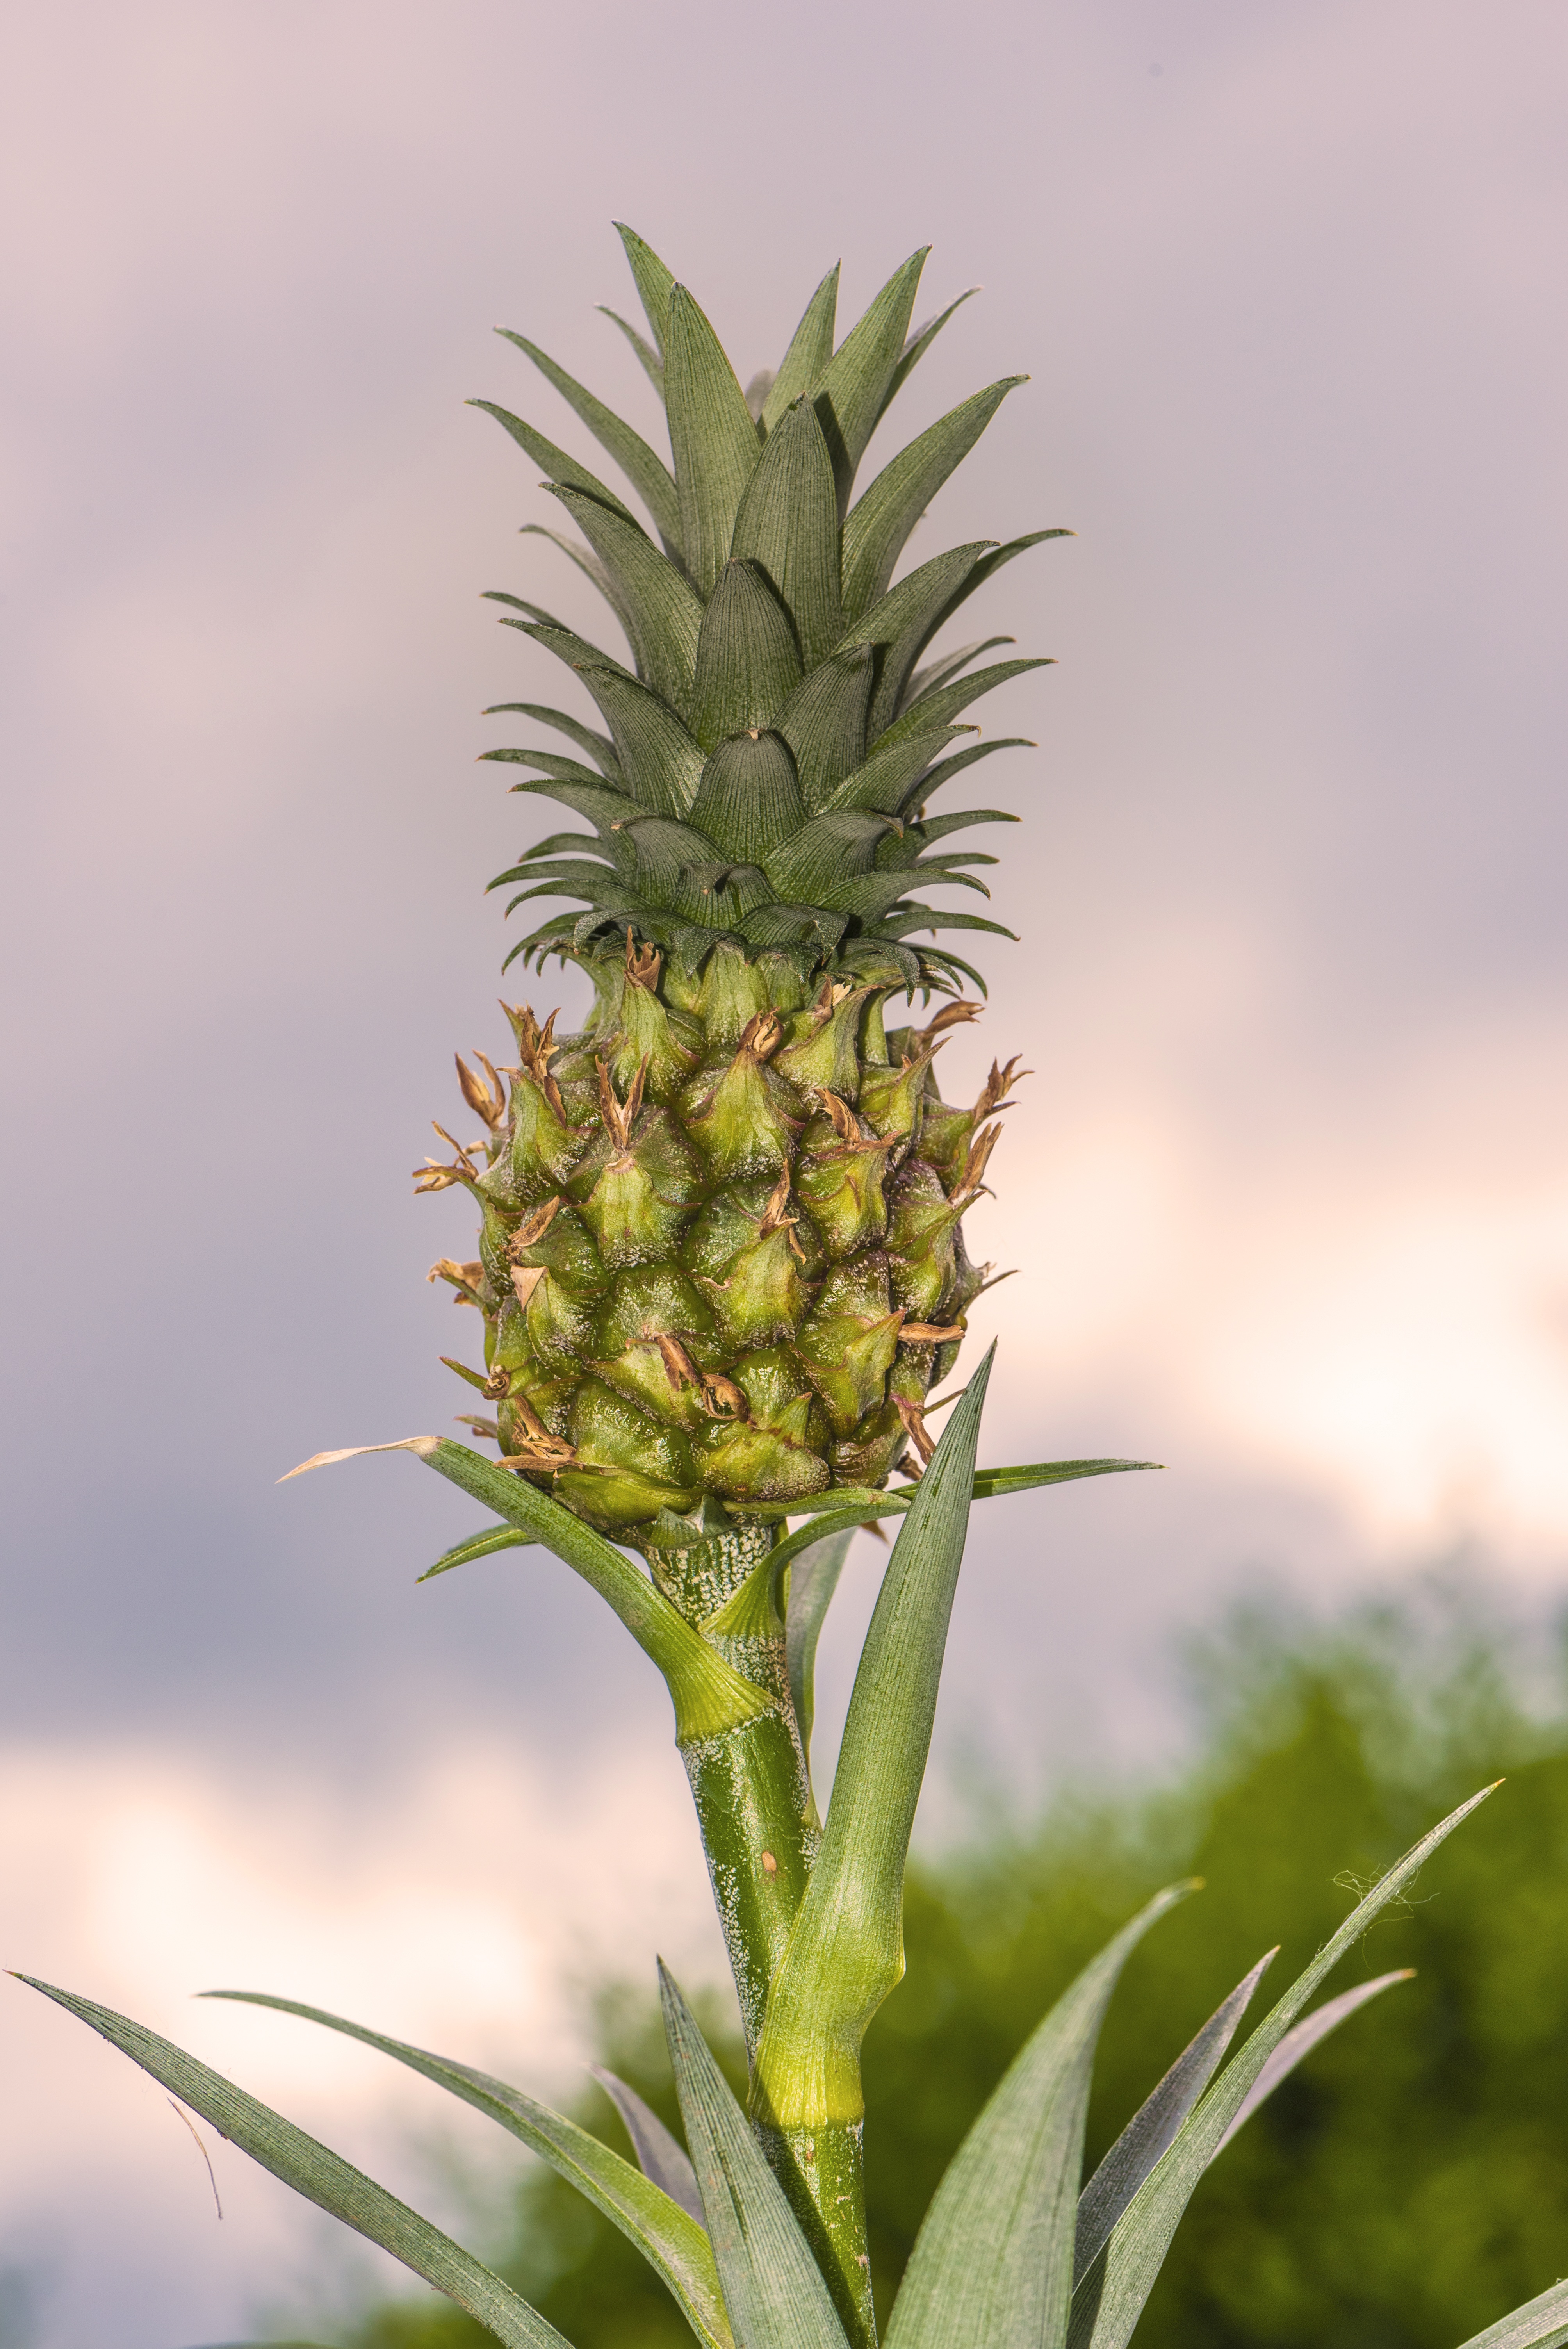
tree, nature, plant, fruit, sweet, leaf, flower, summer, ripe, food, green, produce, crop, tropical, grow, small, botany, hawaii, agriculture, healthy, dessert, eat, flora, delicious, baby, pineapple, background, tasty, thistle, plan, raw, exotic, bud, diet, frisch, macro photography, flowering plant, daisy family, bromeliaceae, mini pineapple, dekoratiiv, snack gourmet, grass family, plant stem, land plant, arecales